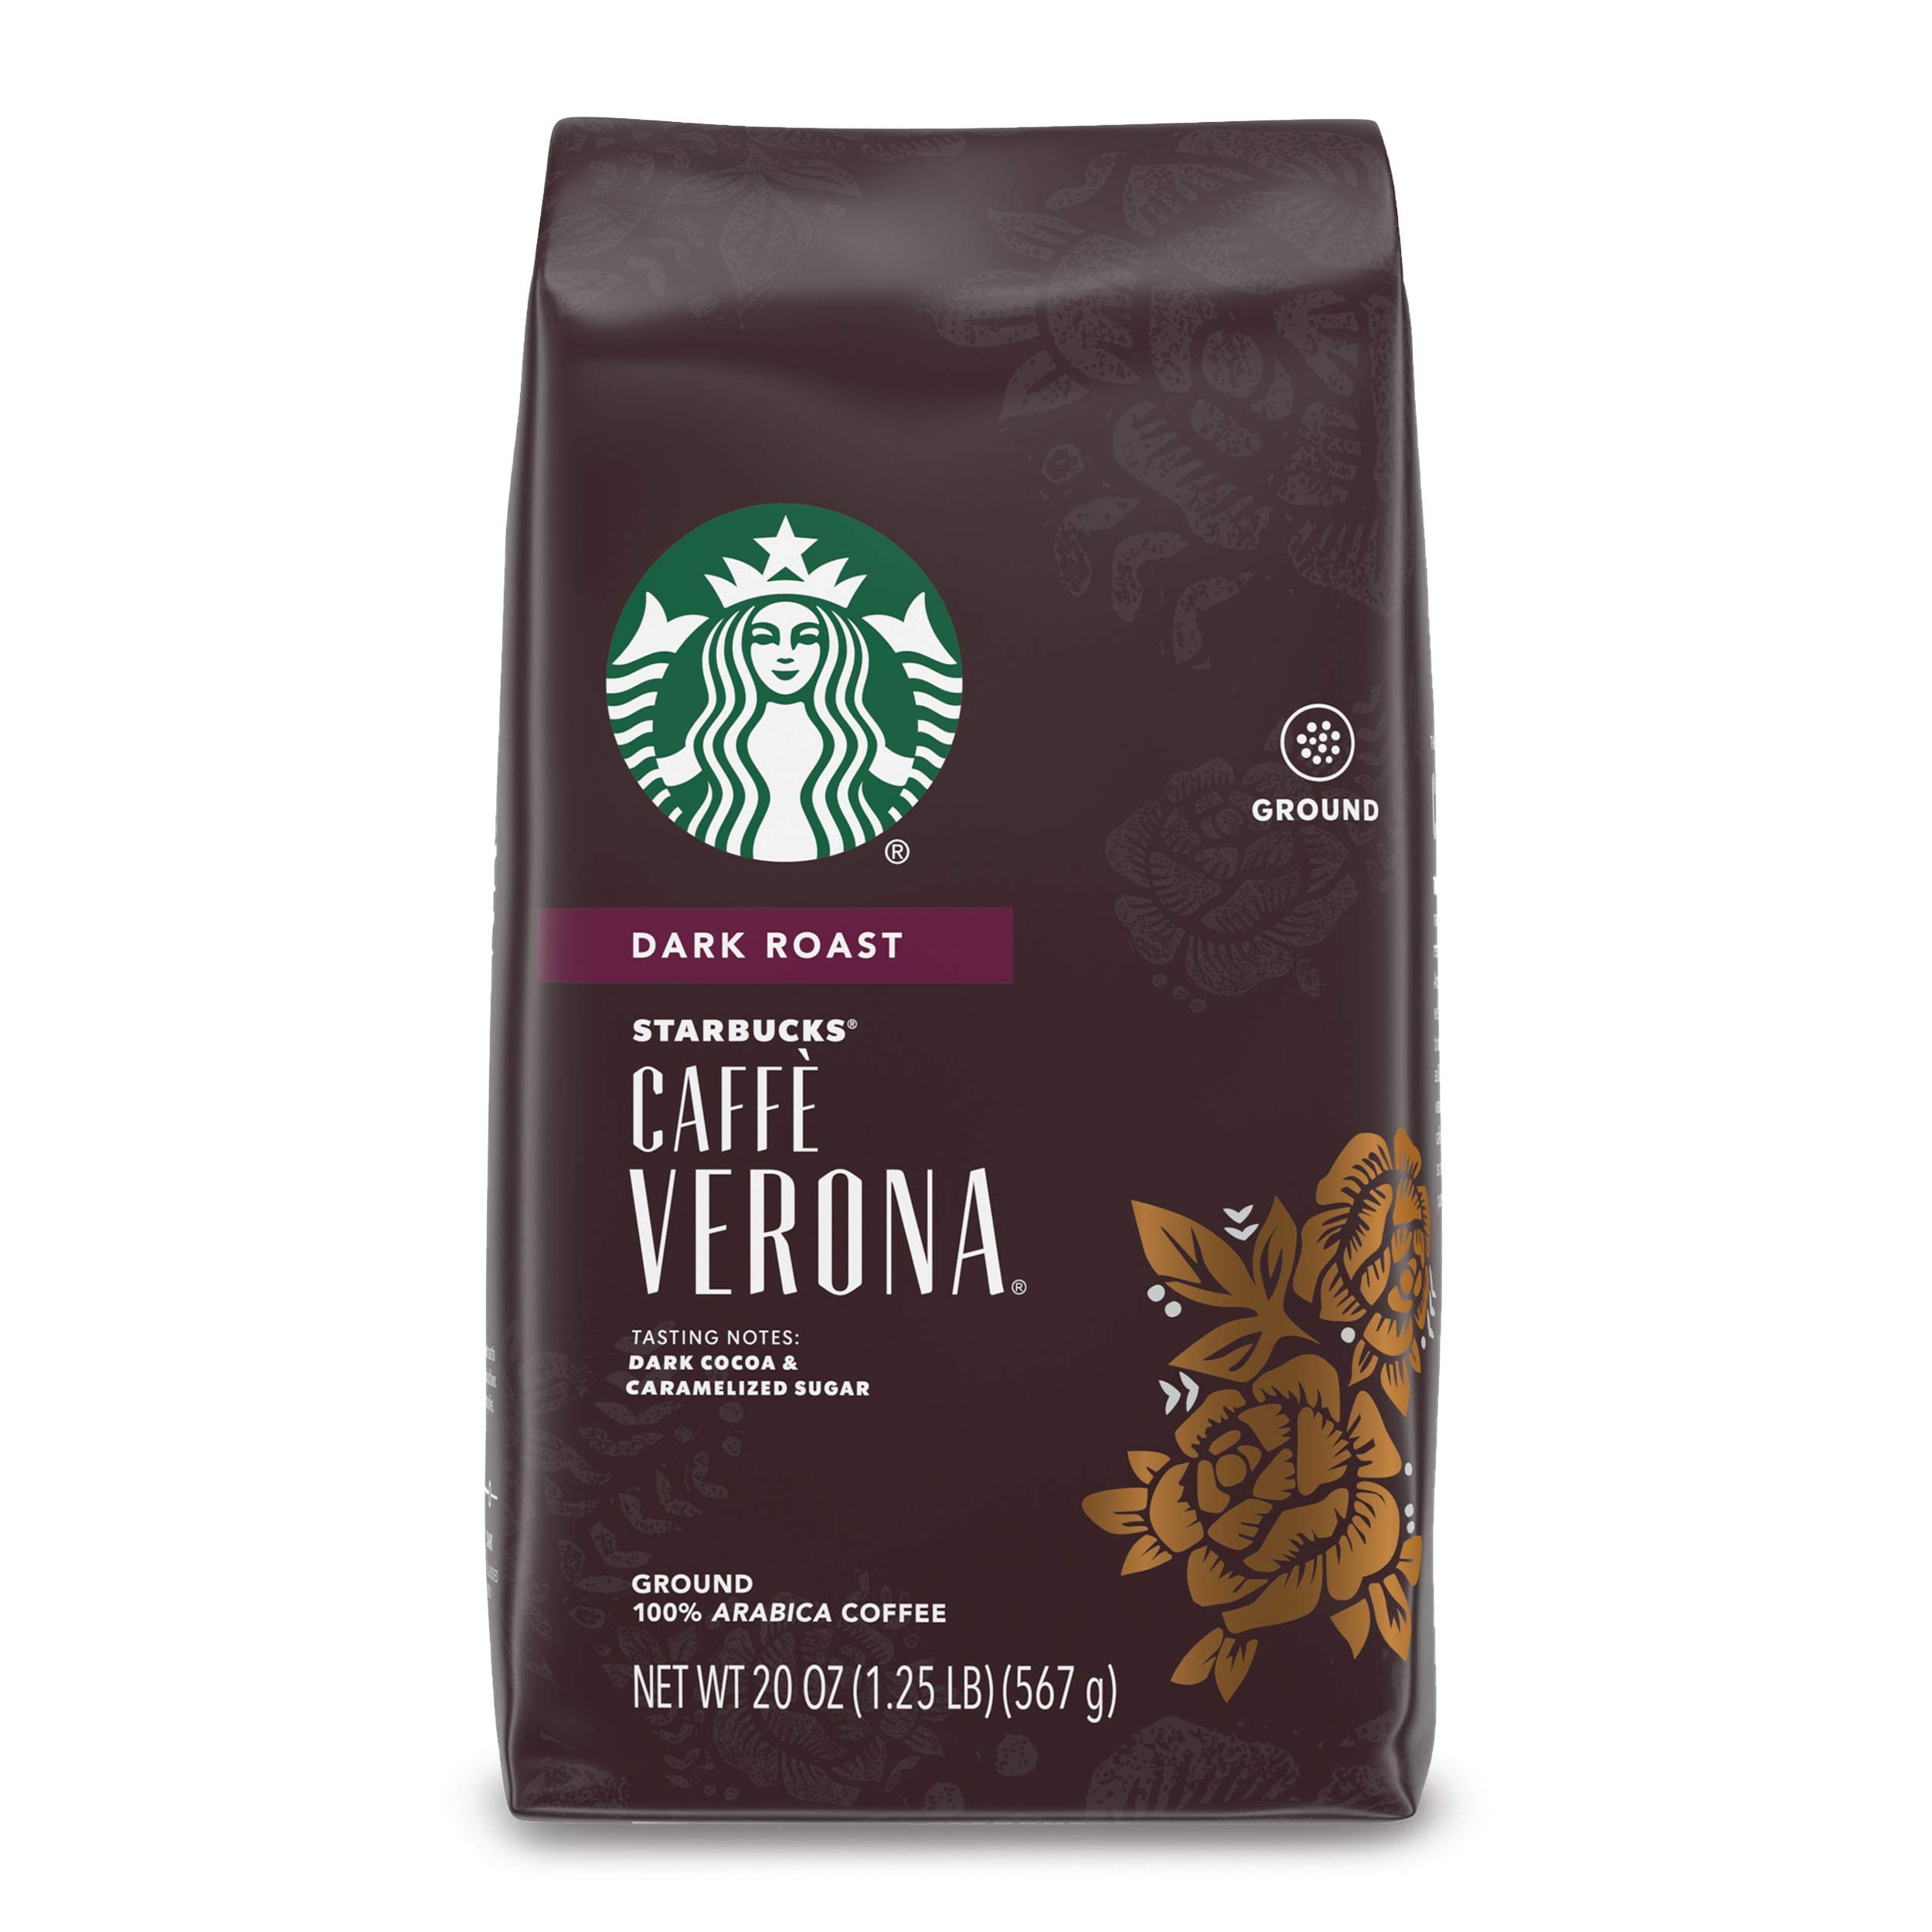
Item Name: Starbucks Dark Roast Ground Coffee — Caffè Verona — 100% Arabica — 1 bag (20 oz.)
Bullet Point 1: Caffe Verona is well-balanced and rich coffee with a dark cocoa texture
Bullet Point 2: We are currently updating our packaging look. You may receive either package for a limited time
Bullet Point 3: Enjoy the Starbucks coffee you love without leaving the house
Bullet Point 4: For finest taste, use cold, filtered water and store ground coffee in a cool, dark place. Mix 2 Tbsp. (10g) coffee with 6 fl. oz. (180mL) water
Bullet Point 5: Each pack includes one 20-ounce bag of ground Starbucks coffee
Value: 20.0
Unit: Ounce

Price: 9.435